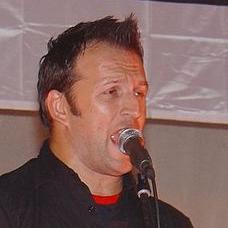
Age: 37